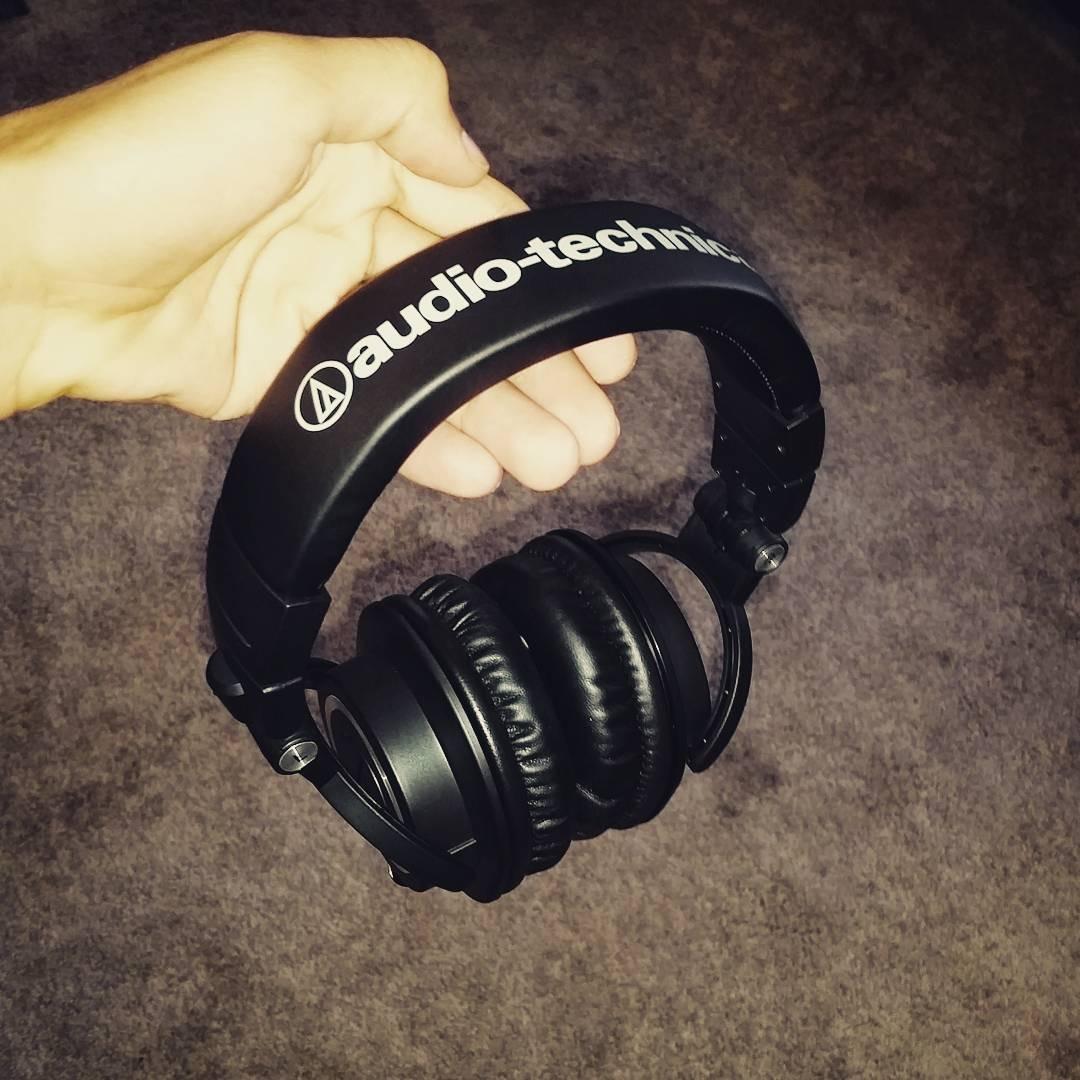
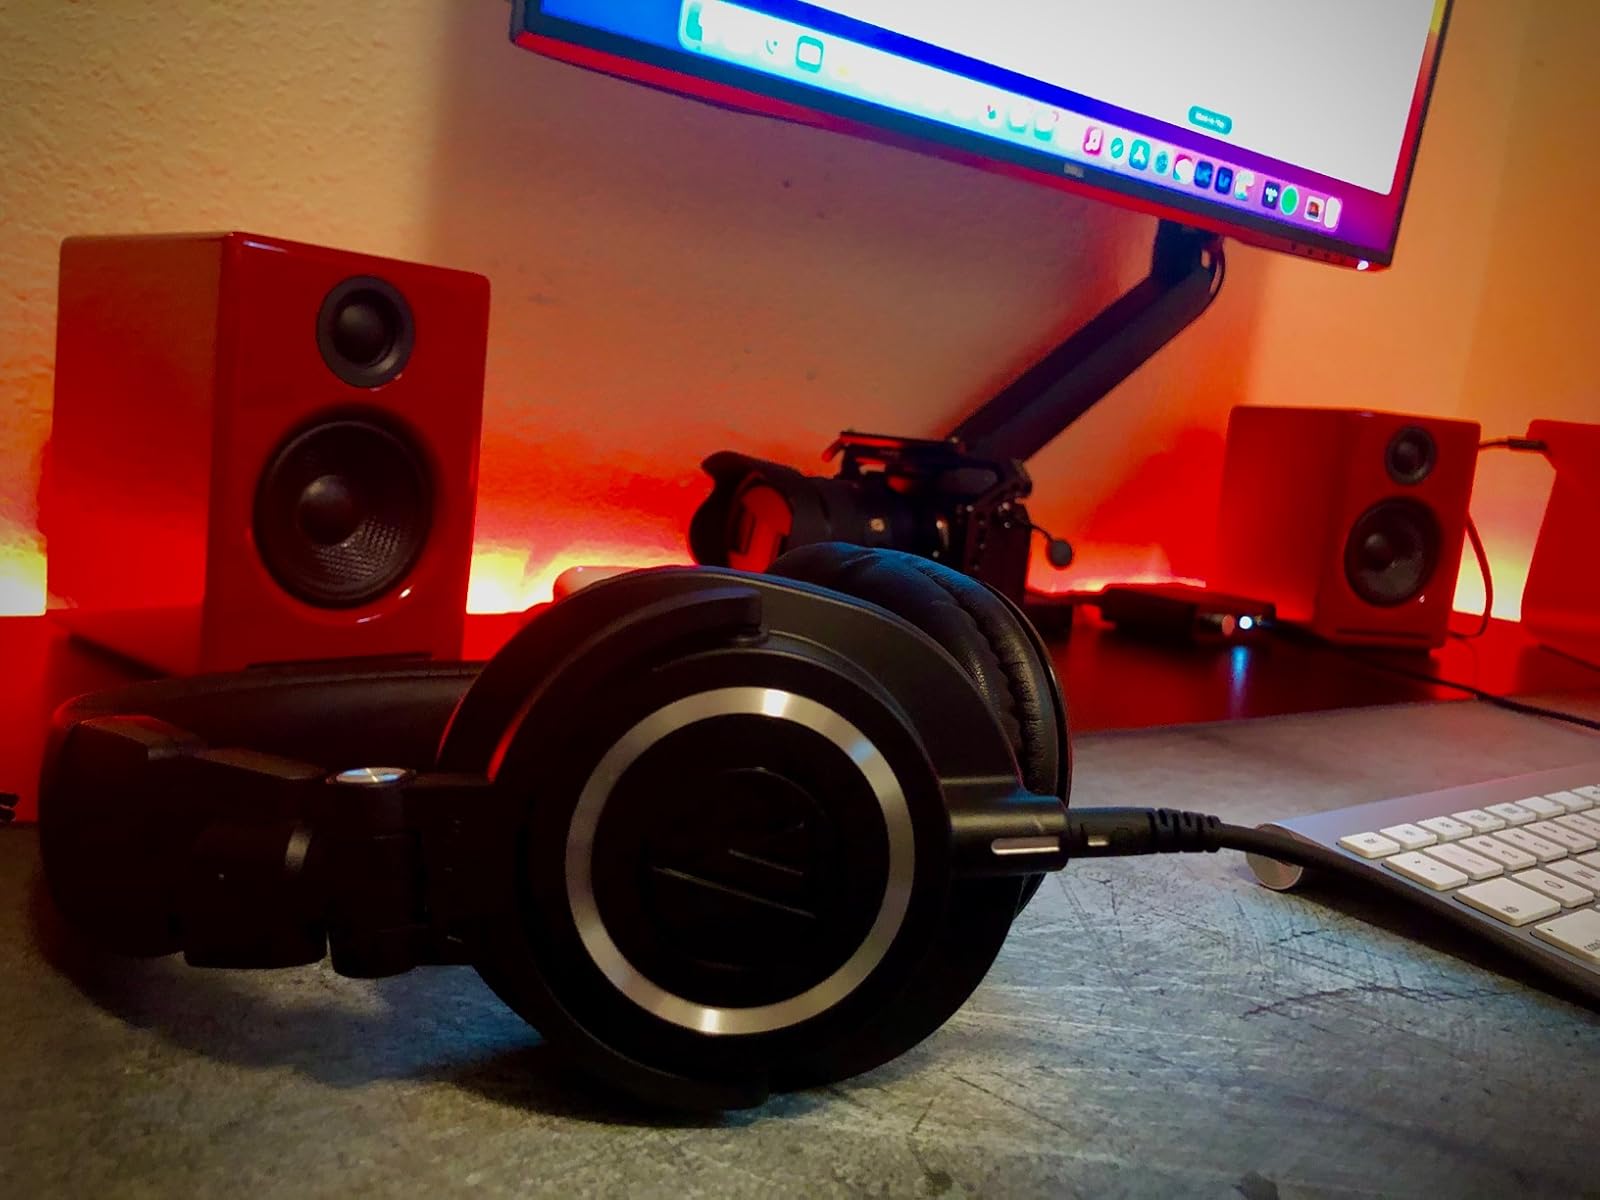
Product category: headphones
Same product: yes